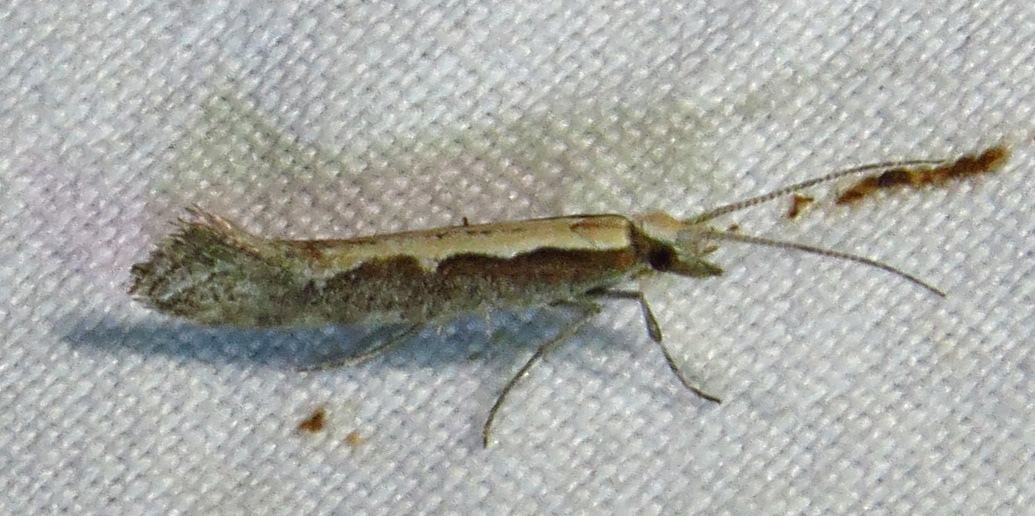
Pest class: diamondback_moth